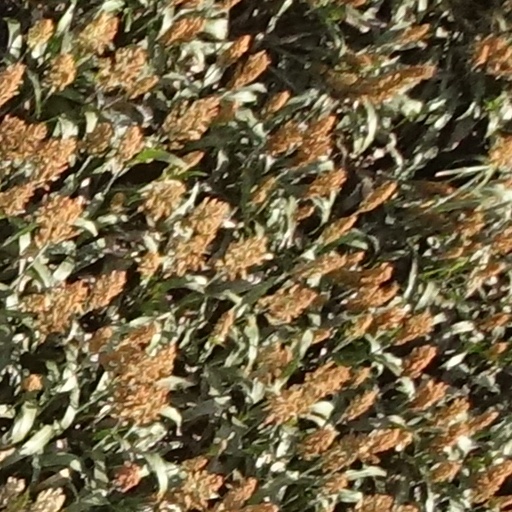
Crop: sorghum